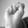
ASL letter: S